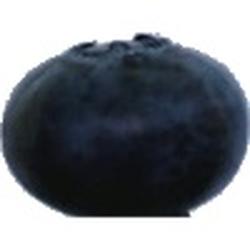
Label: Blueberry